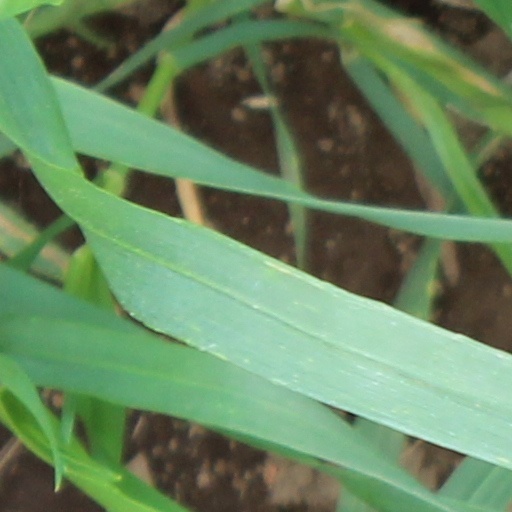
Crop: wheat